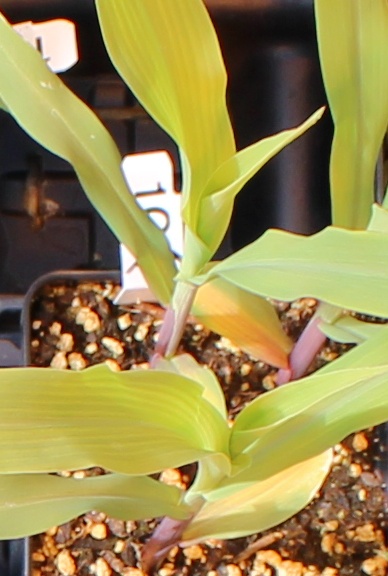
Label: Corn